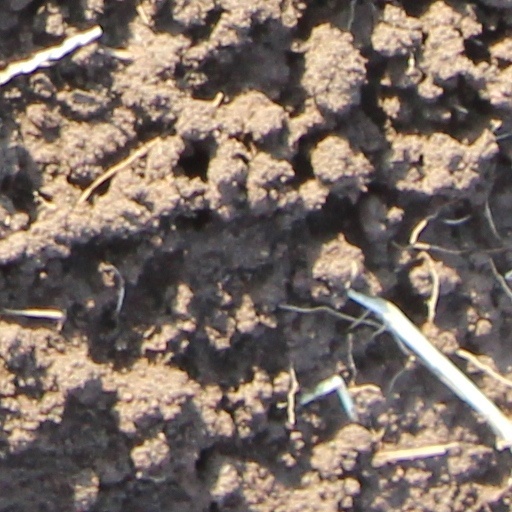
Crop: wheat